Loss of MV Darlwyne

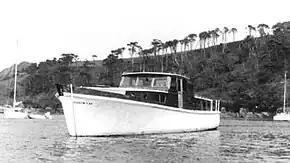
MV "Darlwyne", photographed in early 1966, before the structural alterations that replaced the aft cabin with an open cockpit.

MV "Darlwyne" was a pleasure cruiser, a converted Royal Navy picket boat, that disappeared off the Cornish coast on 31 July 1966 with its complement of thirty-one (two crew and twenty-nine passengers, including eight children). Twelve bodies and a few artefacts were later recovered, but the rest of the victims and the main body of the wreck were never found.